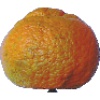
Label: Mandarine 1